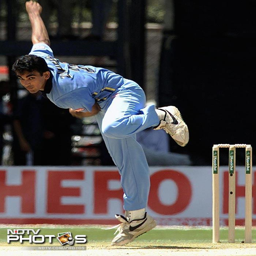
what it means to be person